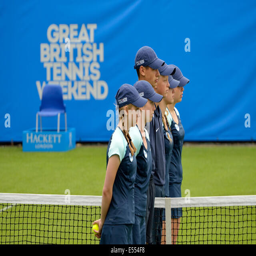
ball boys and girls lining up at the net before a match .